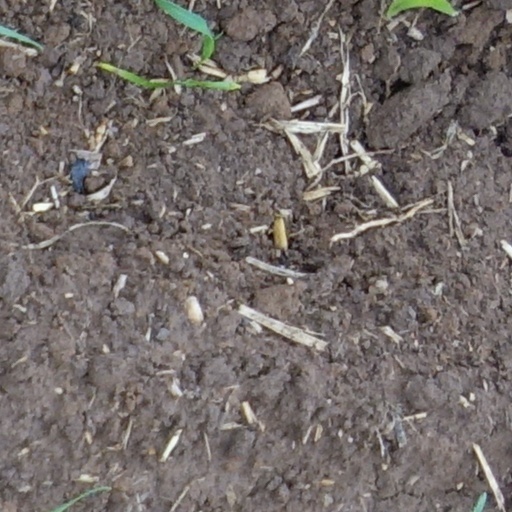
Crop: wheat